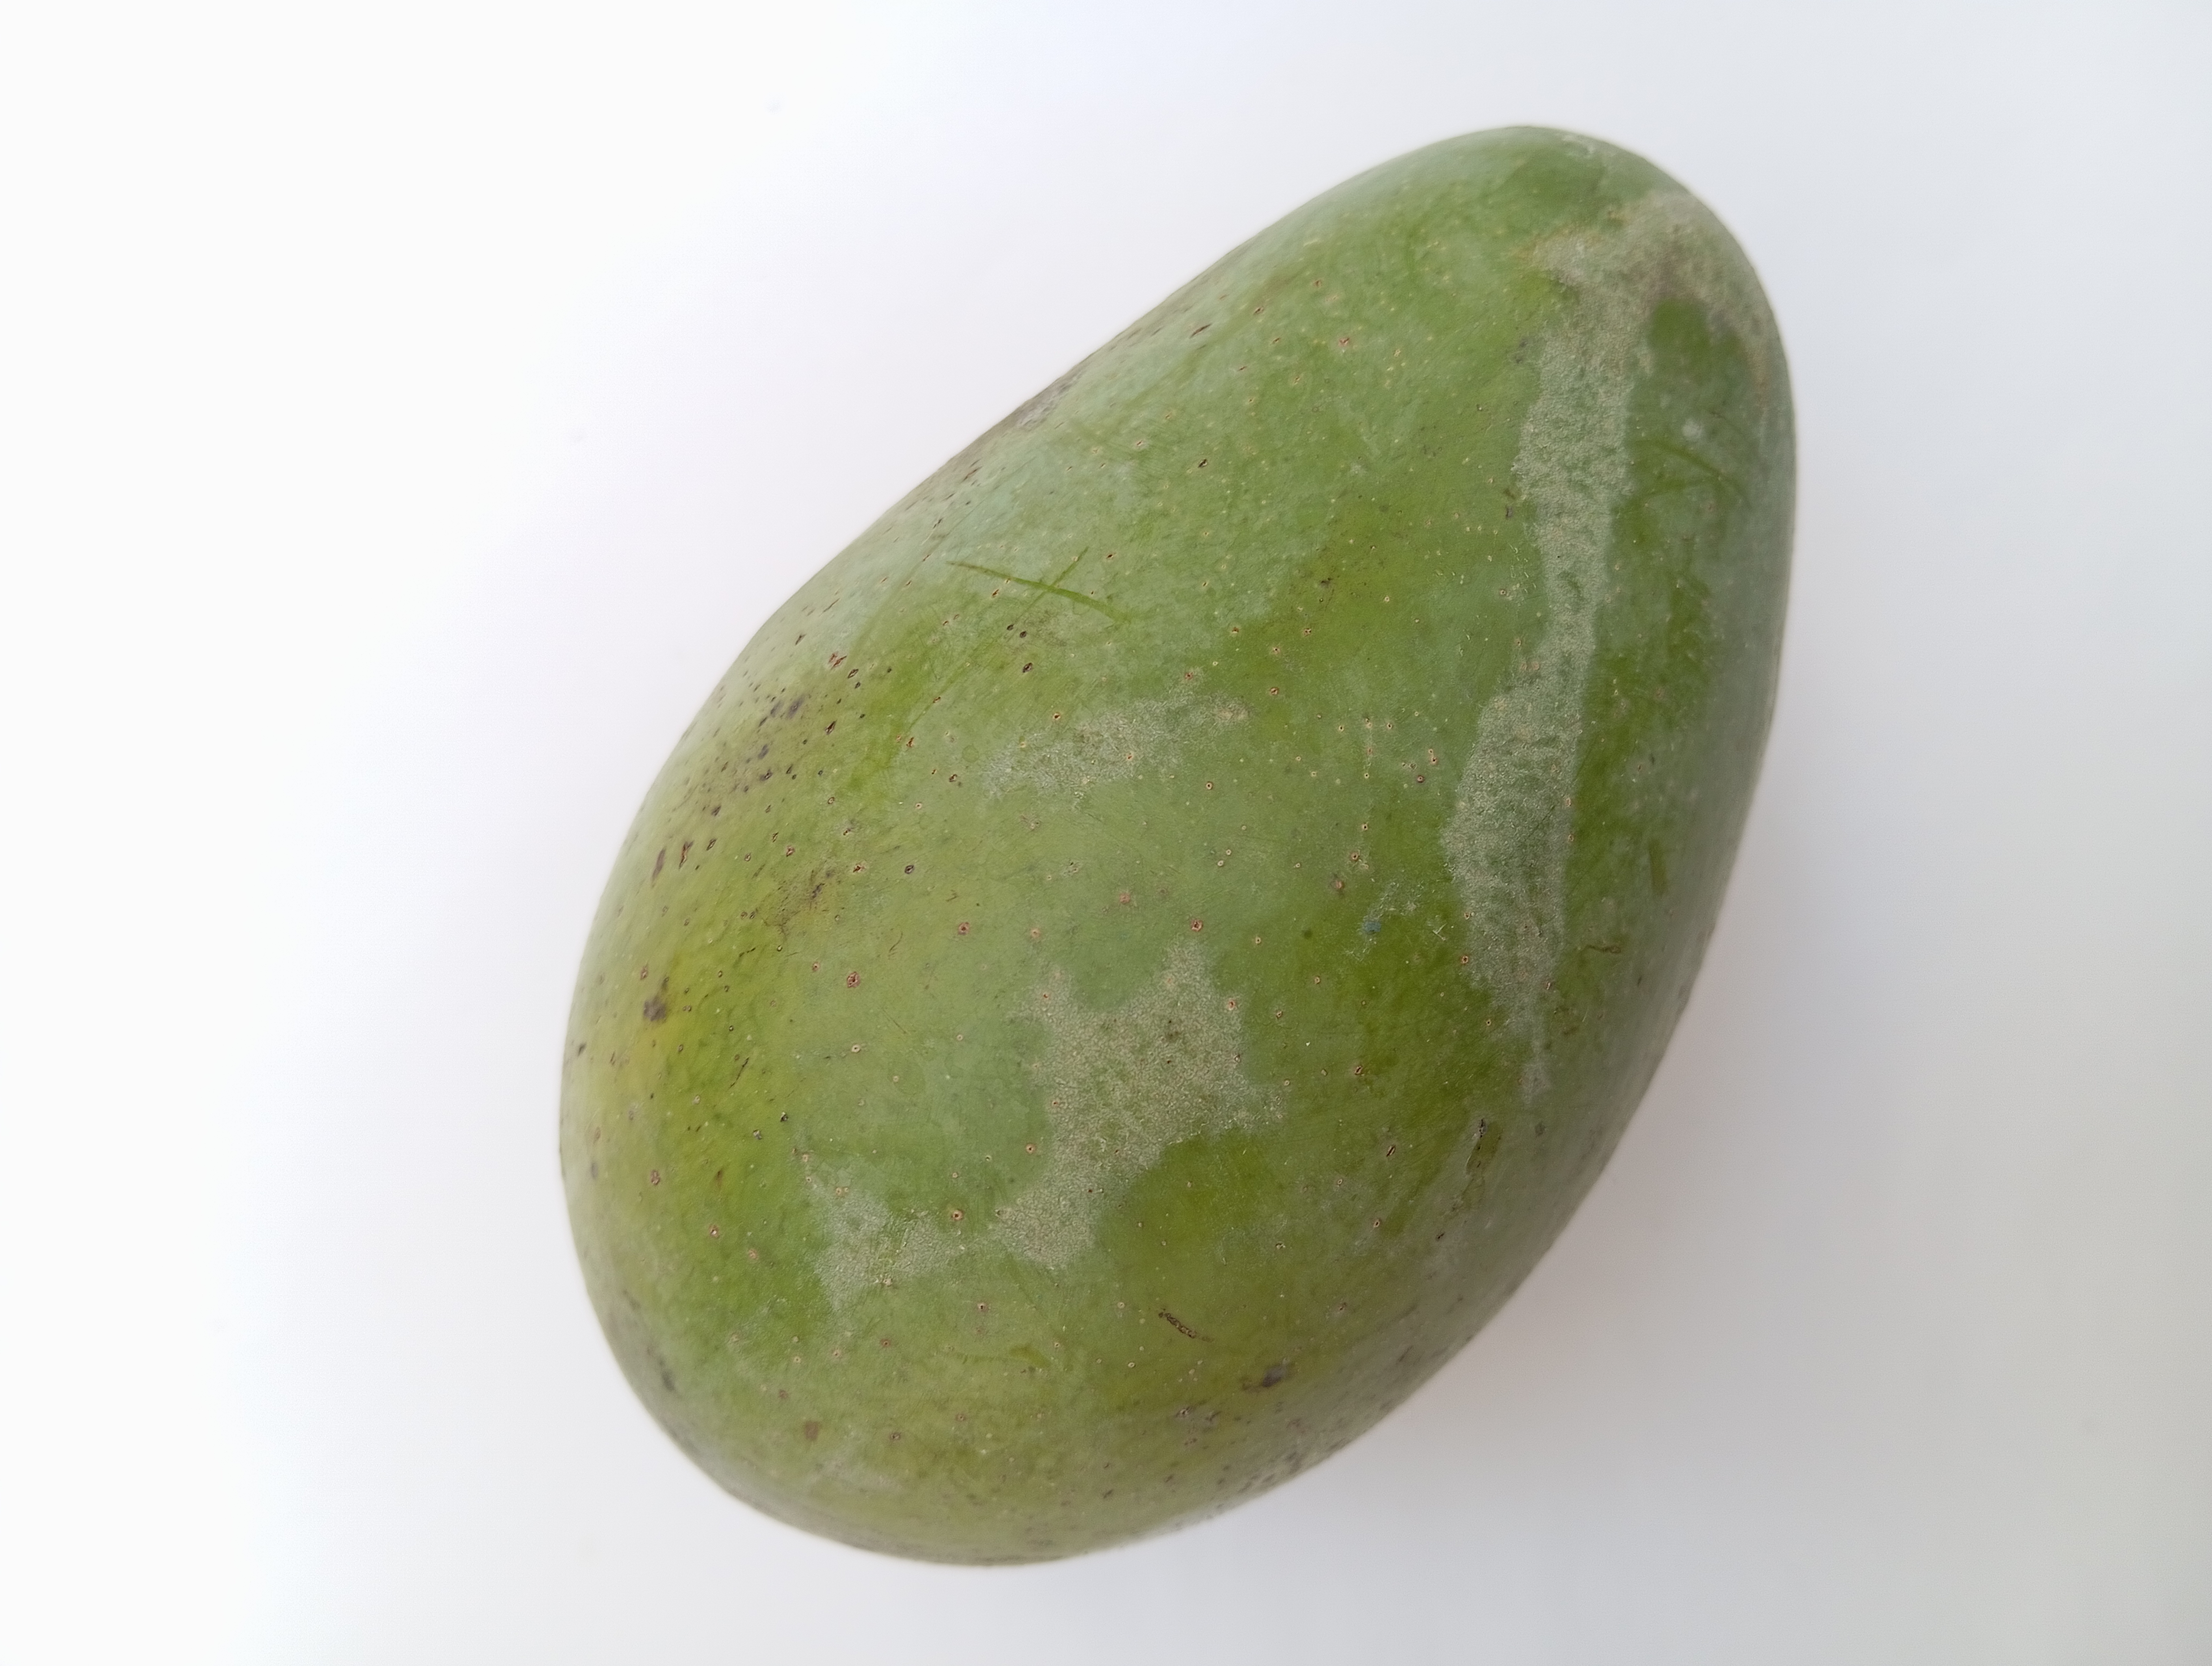
Mango variety: Amrapali